Martha Washington

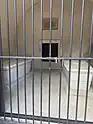
Tomb of George Washington (Right) and Martha Washington (Left)

As the wife of both the head of government and the head of state, Washington was immediately faced with the pressure of representing the United States. She had to present the United States as a dignified nation to establish credibility among the countries of Europe, but she also had to respect the spirit of democracy by refusing to present herself as a queen. She was also aware that the precedent she set would be inherited by future presidential wives. Washington balanced these responsibilities by playing the role of a social hostess at presidential events, a role that would become the primary function of the first lady. In turn, this made the position of first lady an important point of contact between the president and the people.